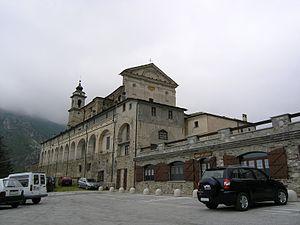
Sanctuaire de Saint Magnus à Castelmagno (Italie)